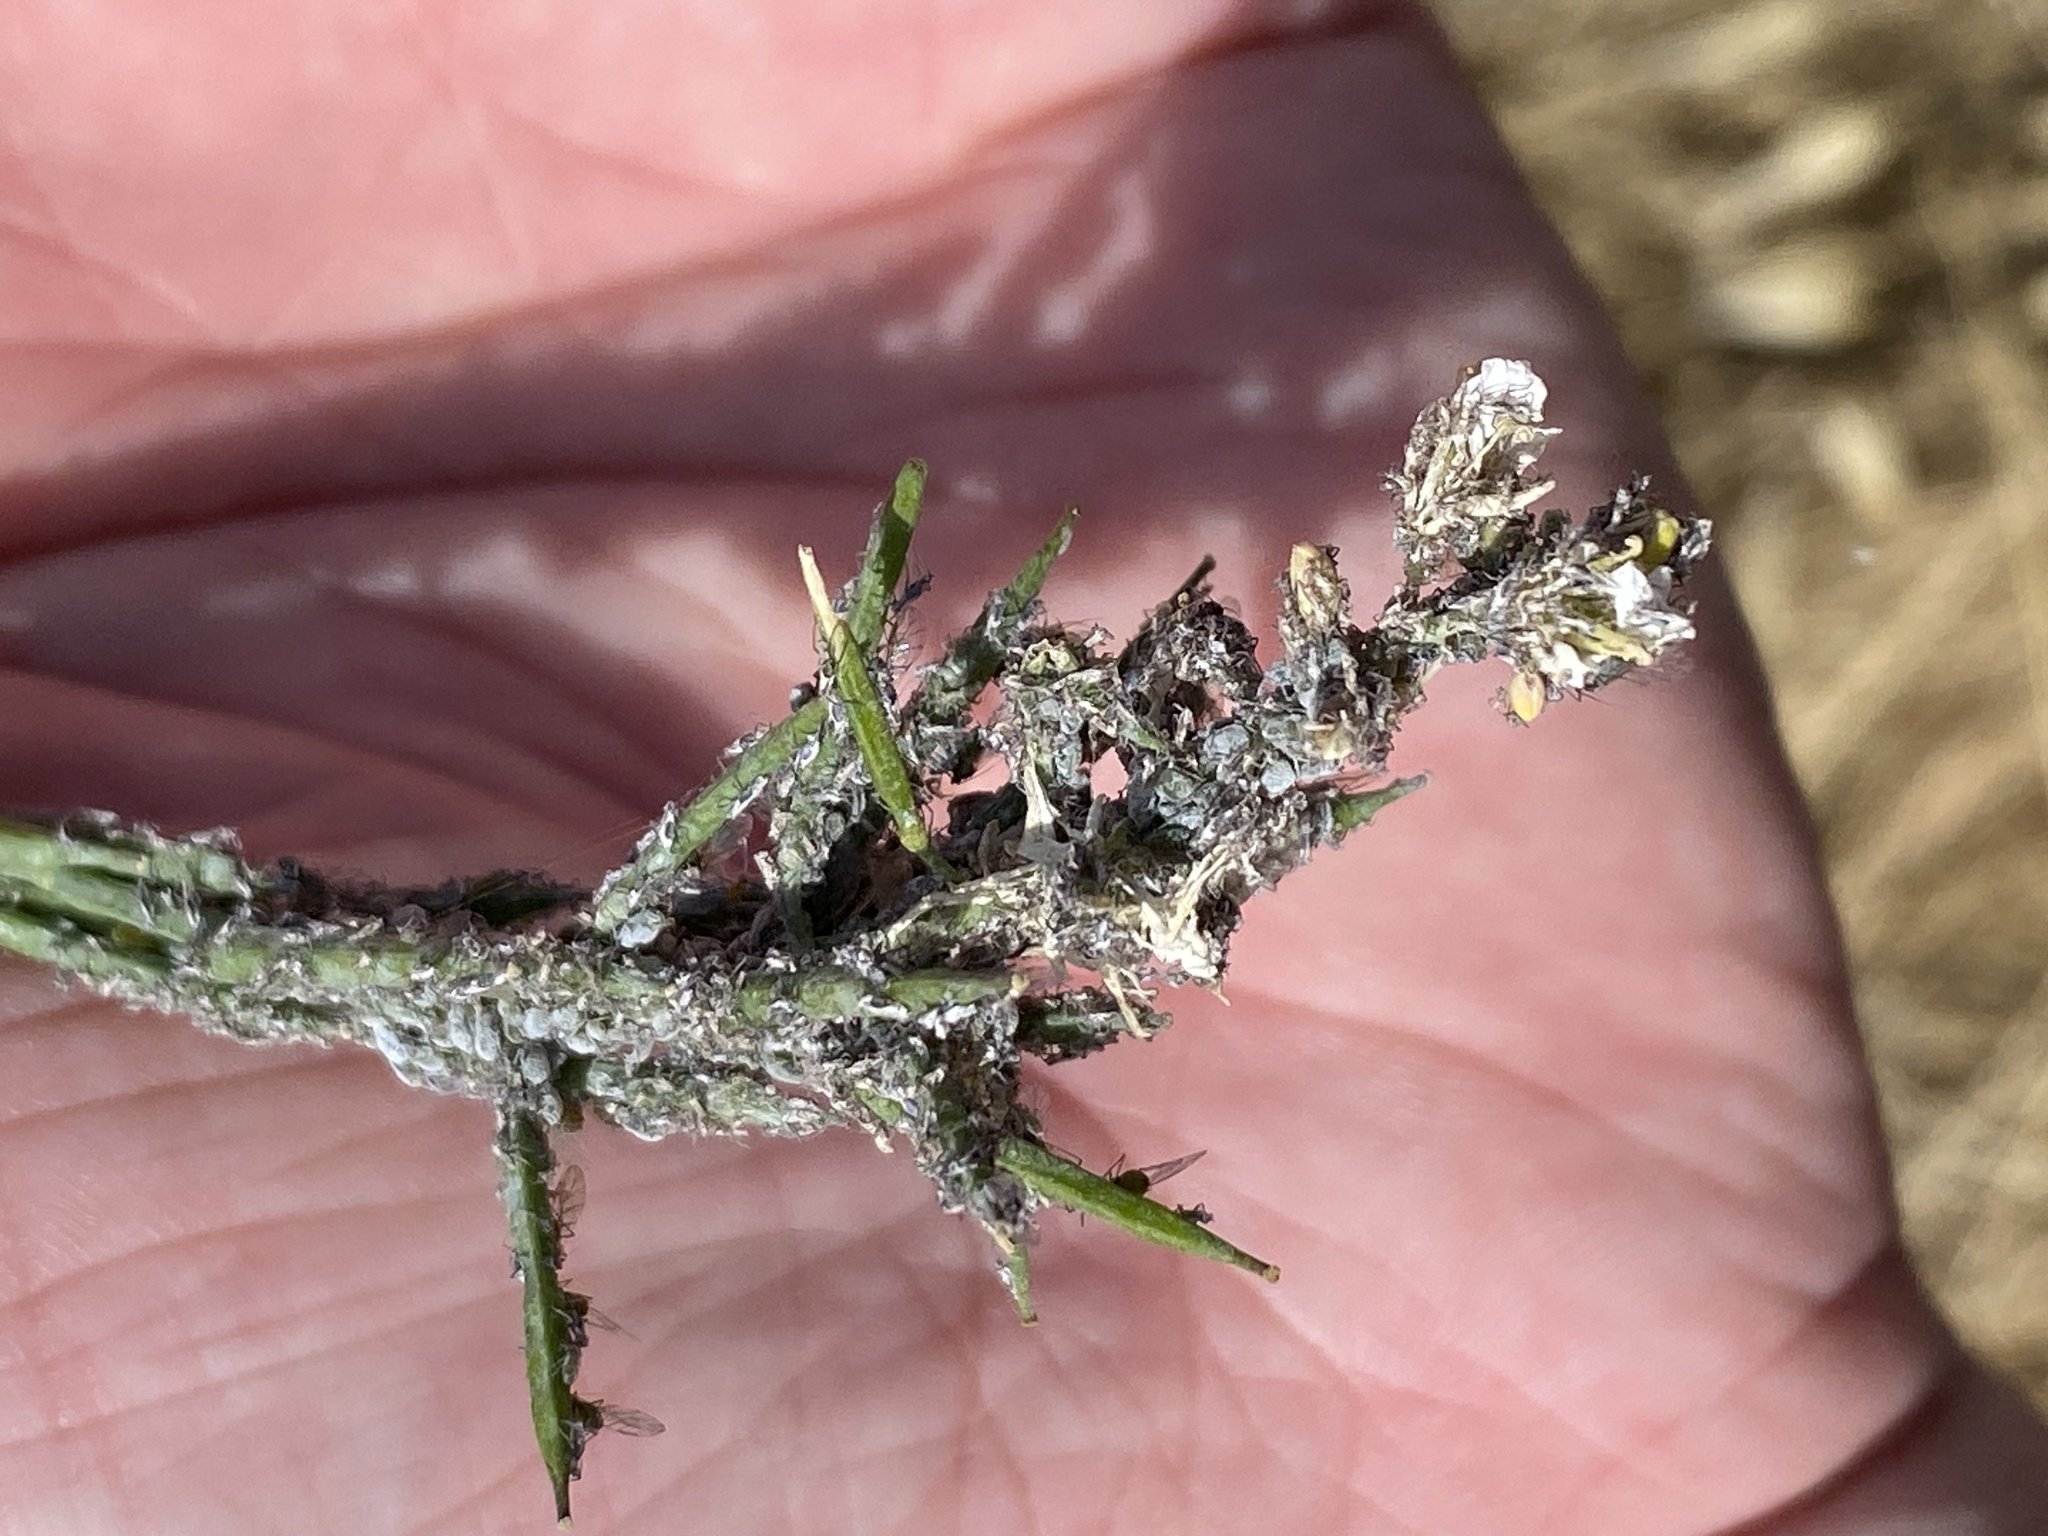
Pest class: cabbage_aphid